List of bays of the Philippines

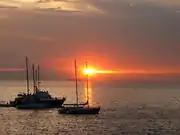
Manila Bay in Luzon

Owing to its numerous islands, the Philippines has an irregular coastline stretching 334,539 kilometers (207,873 miles). The islands' rugged coastlines provide several bays and inlets listed below. FYI, Laguna de Bay is not a bay, but a lake.